West Chester University Poetry Conference

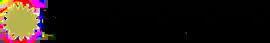
Books that have won the Donald Justice Poetry Prize display this logo on the cover

Every year, the WCU Poetry Conference gives out three Iris N. Spencer Poetry Awards, the most notable one being the nationally-competitive Donald Justice Poetry Prize. The other two were given to recognize local regional undergraduate work in the Delaware Valley of Pennsylvania until 2012, when they were expanded to become nationally-competitive prizes.